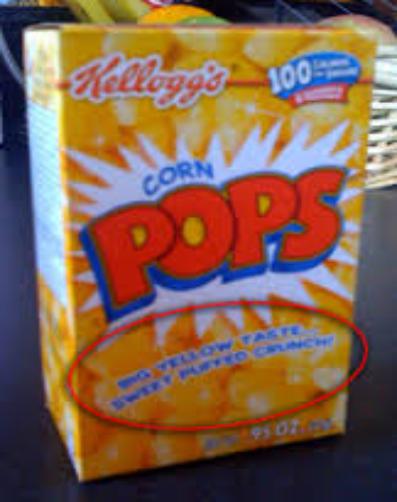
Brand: Corn Pops
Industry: Food